Marie Thérèse Louise of Savoy, Princesse de Lamballe

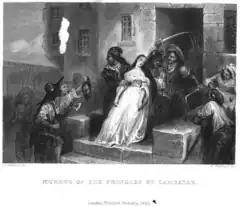

Marie Thérèse had suffered from weak health, which deteriorated so much during the mid-1780s that she was often unable to perform the duties of her office. At one occasion, she even engaged Deslon, a pupil of Franz Mesmer, to mesmerize her. She spent the summer of 1787 in England, advised by doctors to take the English waters in Bath to cure her health. This trip was much publicised as a secret diplomatic mission on behalf of the queen, with speculations that she was to ask the exiled minister Calonne to omit certain incidents from the memoirs he was about to publish, but Calonne was in fact not in England at that time. After the visit to England, Marie Thérèse's health improved considerably, and she was able to participate more at court, where the queen now gave her more affection again, appreciating Marie Thérèse's loyalty after the friendship between Marie Antoinette and Yolande had started to deteriorate. At this point, Marie Thérèse and her sister-in-law joined in with the Parliament to petition on behalf of the Duke of Orléans, who was exiled. In the spring of 1789, Marie Thérèse was present in Versailles to participate in the ceremonies around the opening of the Estates General in France.